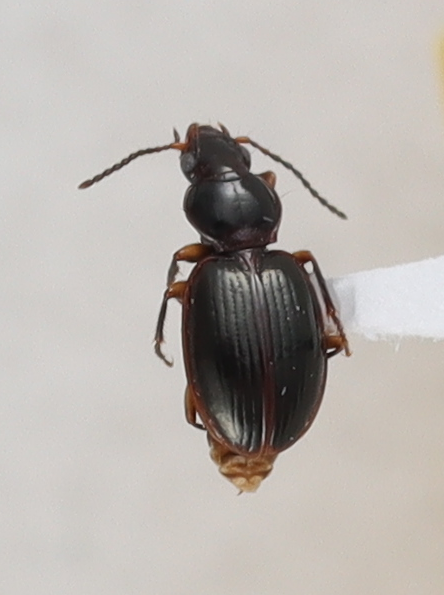
Scientific name: Mecyclothorax konanus
Plot: 14
Trap: S
Collected: 20240828